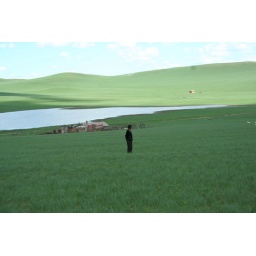
Shepherd woman standing hours on end in the field taking vigilance over her sheep